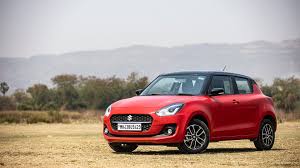
Label: noambulance